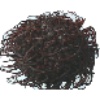
Label: Rambutan 1